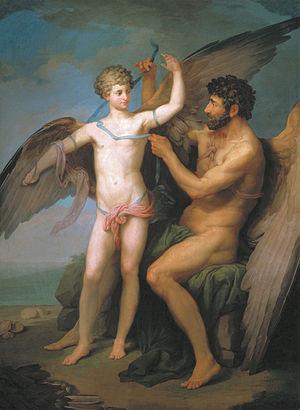
Luna Papa est un film réalisé par le cinéaste tadjik Bakhtiar Khudojnazarov, sorti en 1999. Il a été coproduit par des sociétés basées dans au moins sept pays différents : Allemagne, Autriche, France, Japon, Russie, Suisse et Tadjikistan. Malgré un financement majoritairement européen et la faible participation de sociétés venant d'Asie centrale, le réalisateur considère que son film est avant tout « centre-asiatique ». Ce film peut d'ailleurs être considéré comme l'un des films d'Asie centrale les plus connus internationalement.